Constance Babington Smith

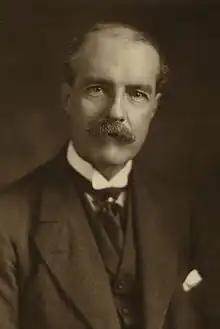
Sir Henry Babington Smith

When her mother Elizabeth became ill in the 1930s, Constance Babington Smith had to move to Weybridge to take care of her, a role often expected of the oldest unmarried daughter in a family. Brooklands aerodrome was nearby and she began to watch motor and air racing there as a distraction from her domestic duties. This stimulated an interest in aviation. On 23 December 1936 she ventured in to journalism by writing her first article as 'Babs' for "The Aeroplane" magazine.